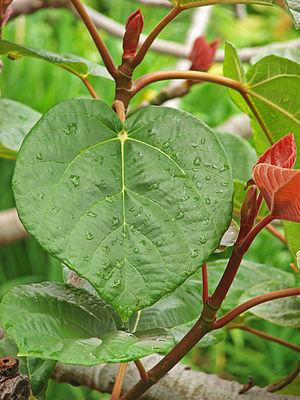
La liste des espèces du genre Ficus comprend près de 840 noms d'espèces acceptées, ce qui fait de ce genre de loin le plus importants de la famille des Moraceae, devant le genre Dorstenia et le place au 31ᵉ rang des plus grands genres d'Angiospermes. Selon la base de données The Plant List, 3154 espèces rattachées au genre Ficus ont été décrites, mais seules 841 épithètes désignent des espèces acceptées, tandis que 2001 sont considérées comme des synonymes, et 312 comme mal appliquées.